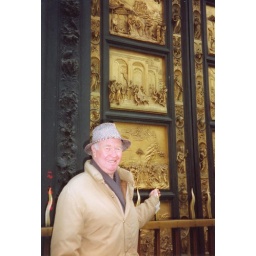
The golden doors of the Baptistry in Firenze